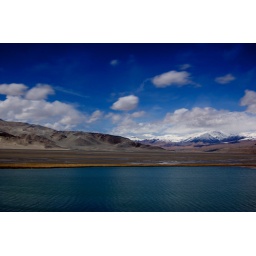
A lake along the mountain pass in Xinjiang, west China.